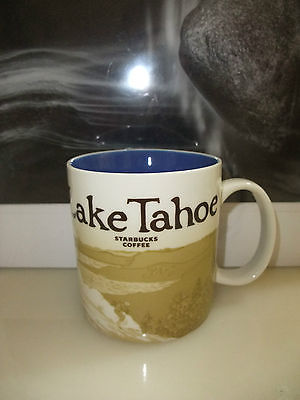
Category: mug